South School (Yellow Springs, Ohio)

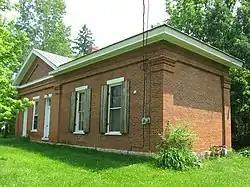
Front and western side of the school

The South School is a historic school building in the village of Yellow Springs, Ohio, United States. Over its history of more than 150 years, it has served a wide range of purposes, although it is not used now as a school.